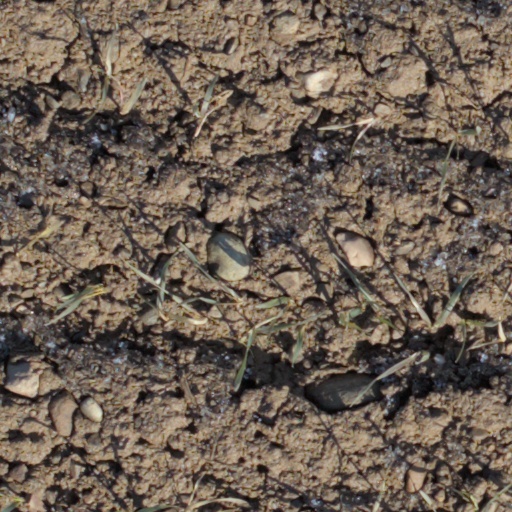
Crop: wheat